Harry Champion

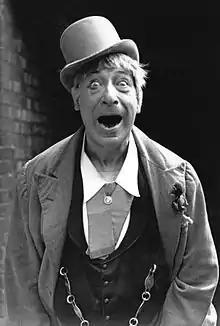
Champion in the early 1920s

William Henry Crump (17 April 1865 – 14 January 1942), better known by the stage name Harry Champion, was an English music hall composer, singer and comedian, whose onstage persona appealed chiefly to the working class communities of East London. His best-known recordings include "Boiled Beef and Carrots" (1909), "I'm Henery the Eighth, I Am" (1910), "Any Old Iron" (1911) and "A Little Bit of Cucumber" (1915).